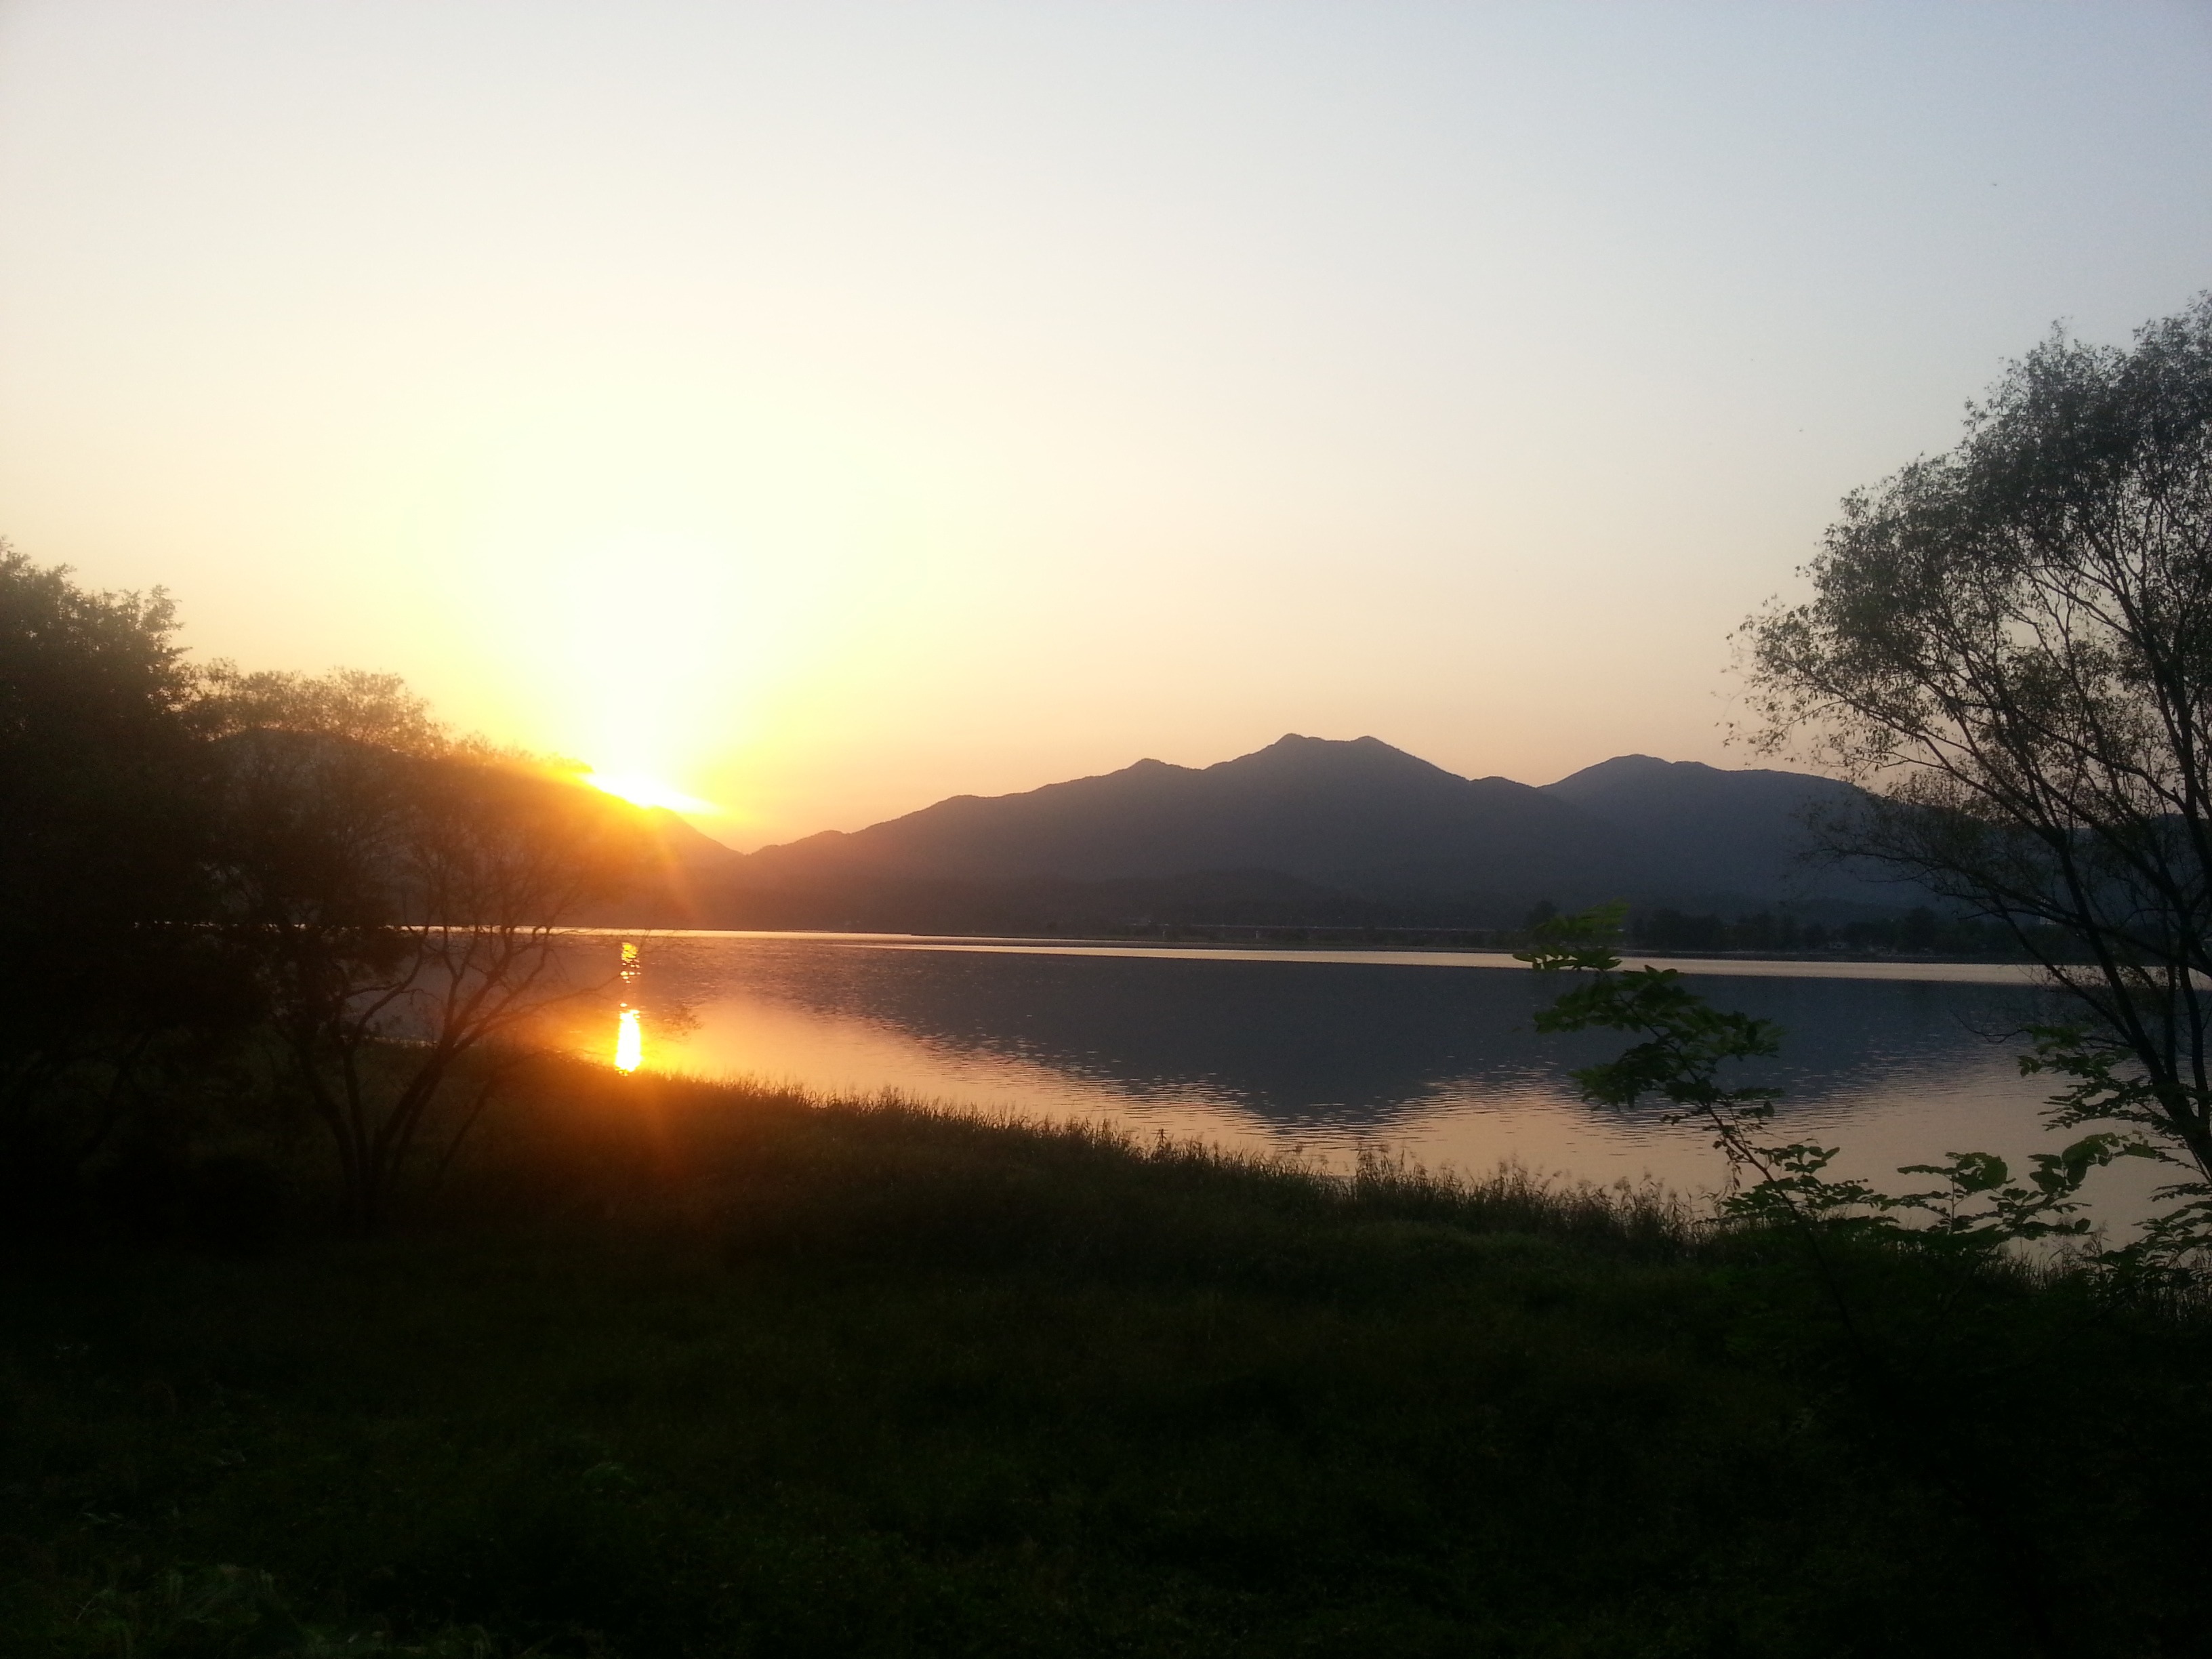
landscape, tree, water, nature, horizon, sky, sun, sunrise, sunset, sunlight, morning, hill, lake, dawn, atmosphere, river, dusk, evening, reflection, calm, glow, reservoir, national park, in the evening, bank, loch, afterglow, lake district, hill station